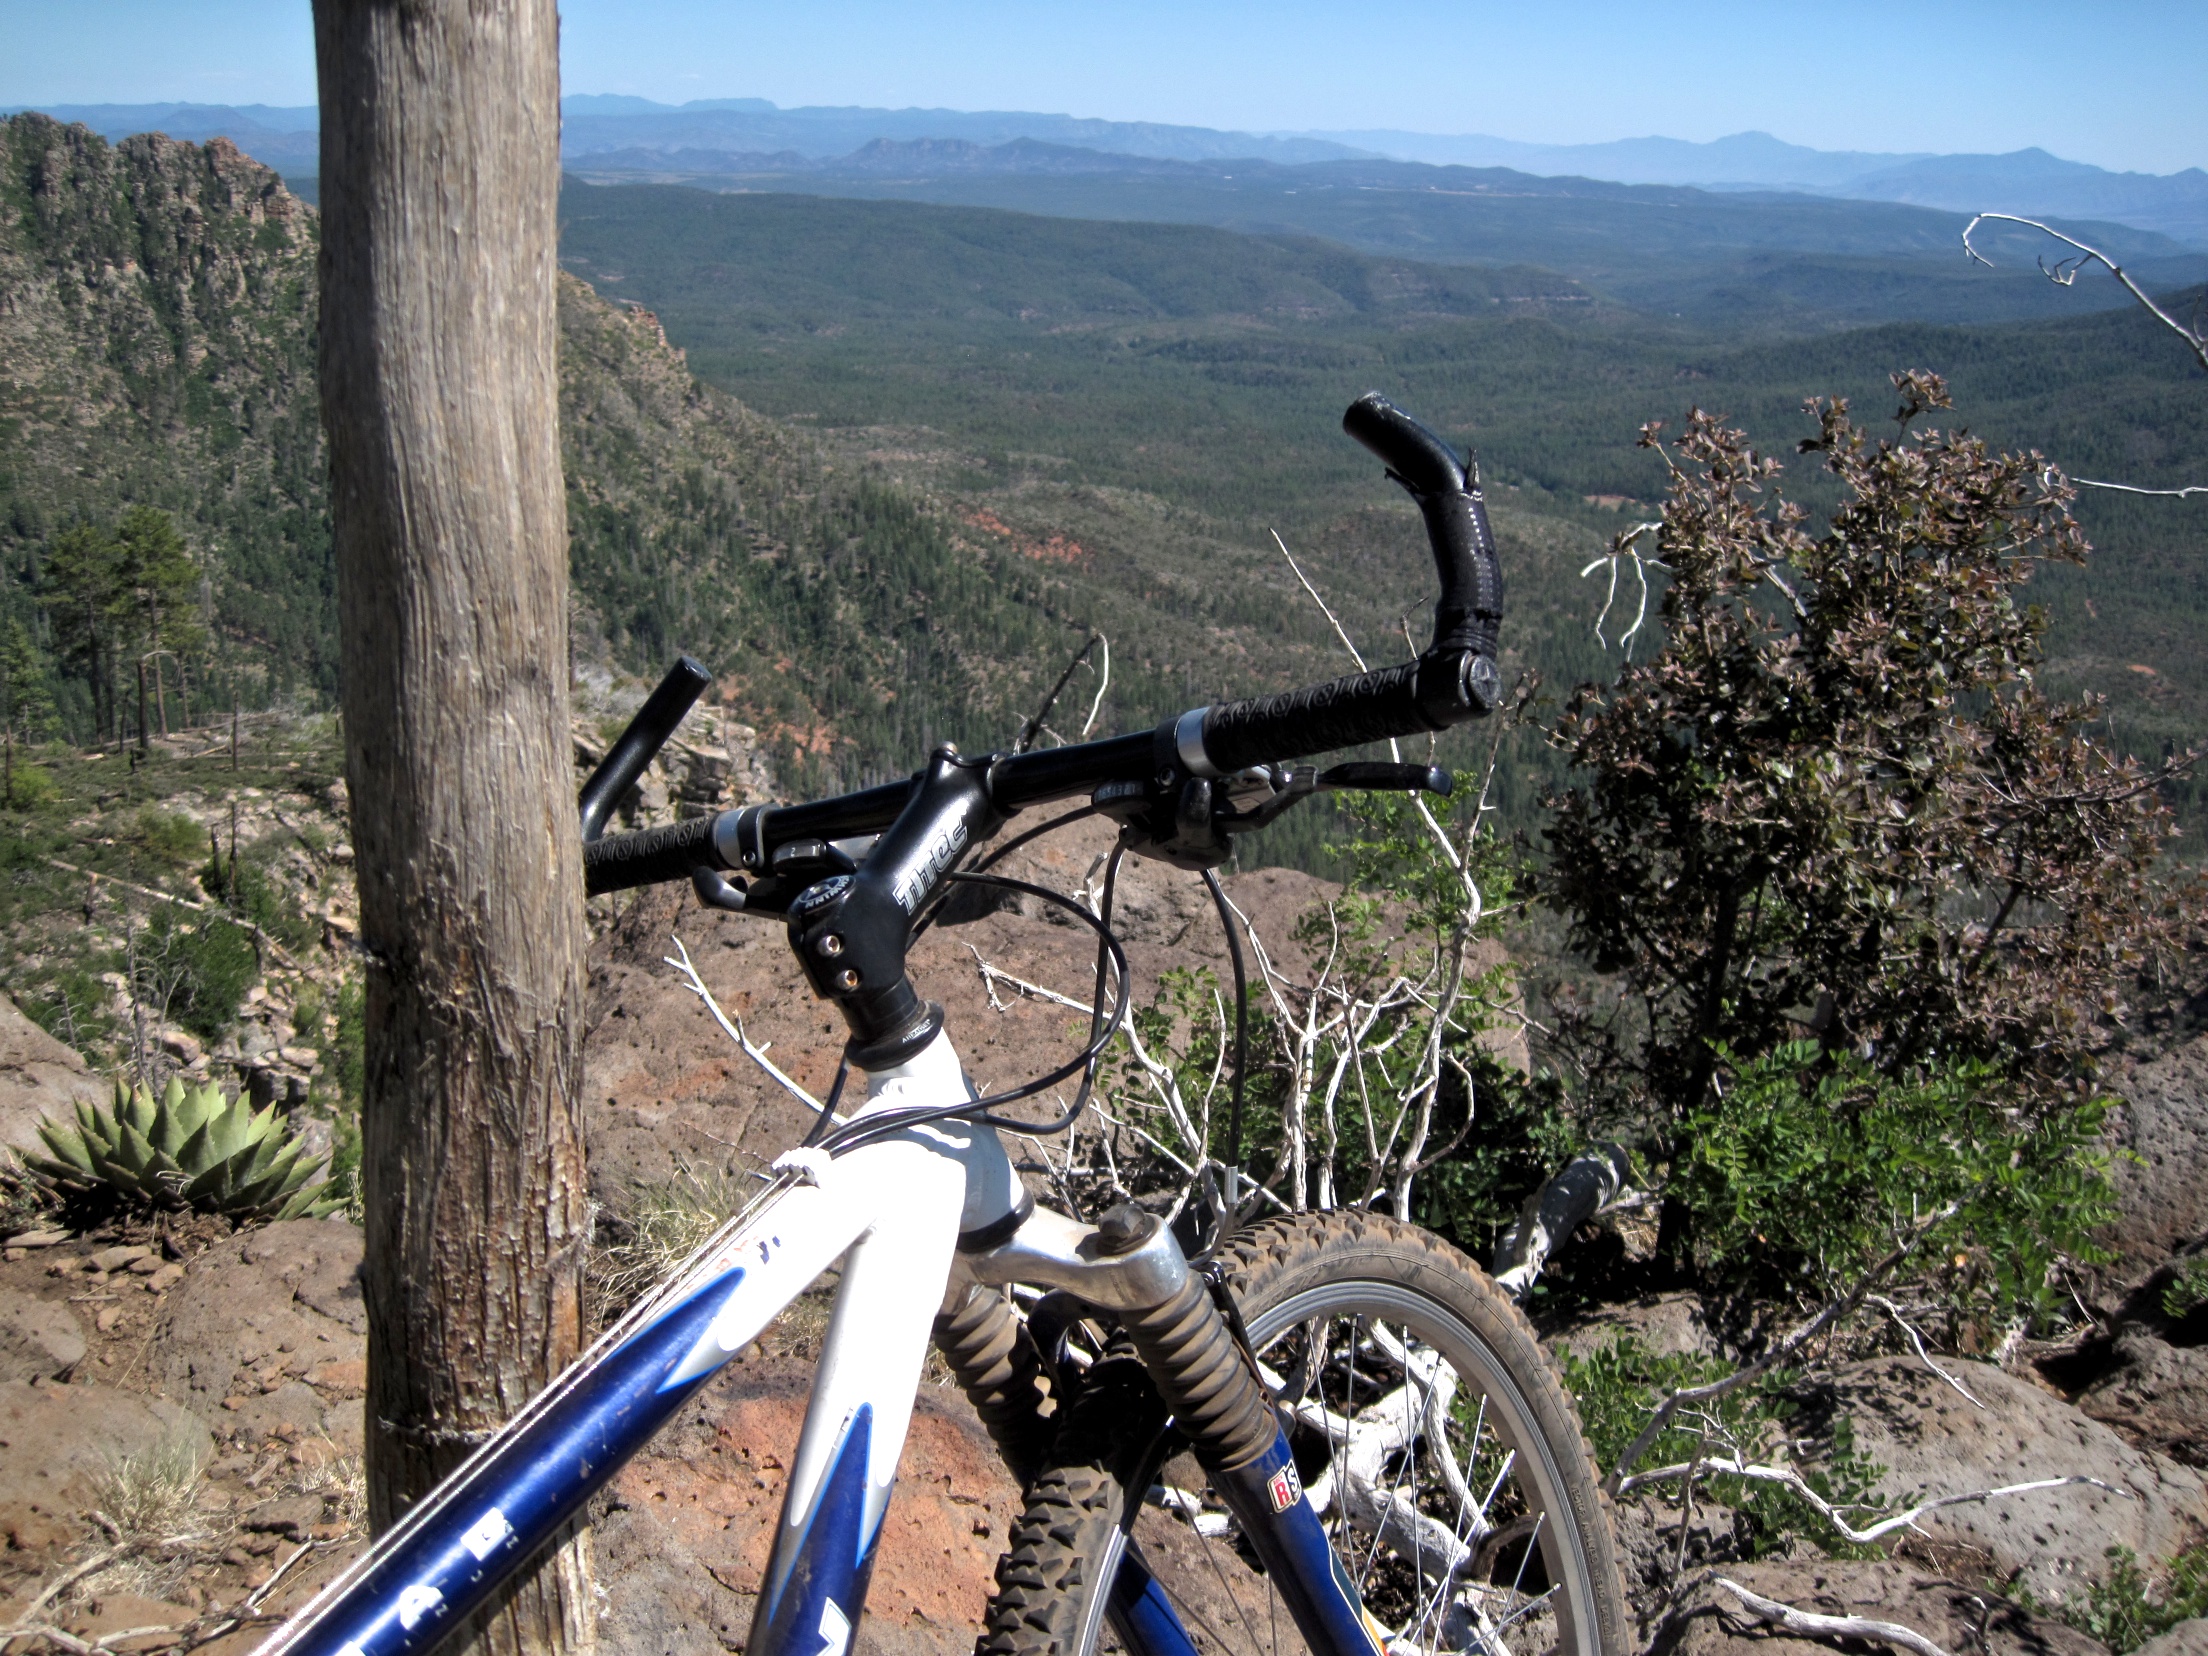
mountain, trail, adventure, bicycle, bike, mountain range, vehicle, extreme sport, sports equipment, mountain bike, cycling, freeride, mountain biking, cycle sport, downhill mountain biking